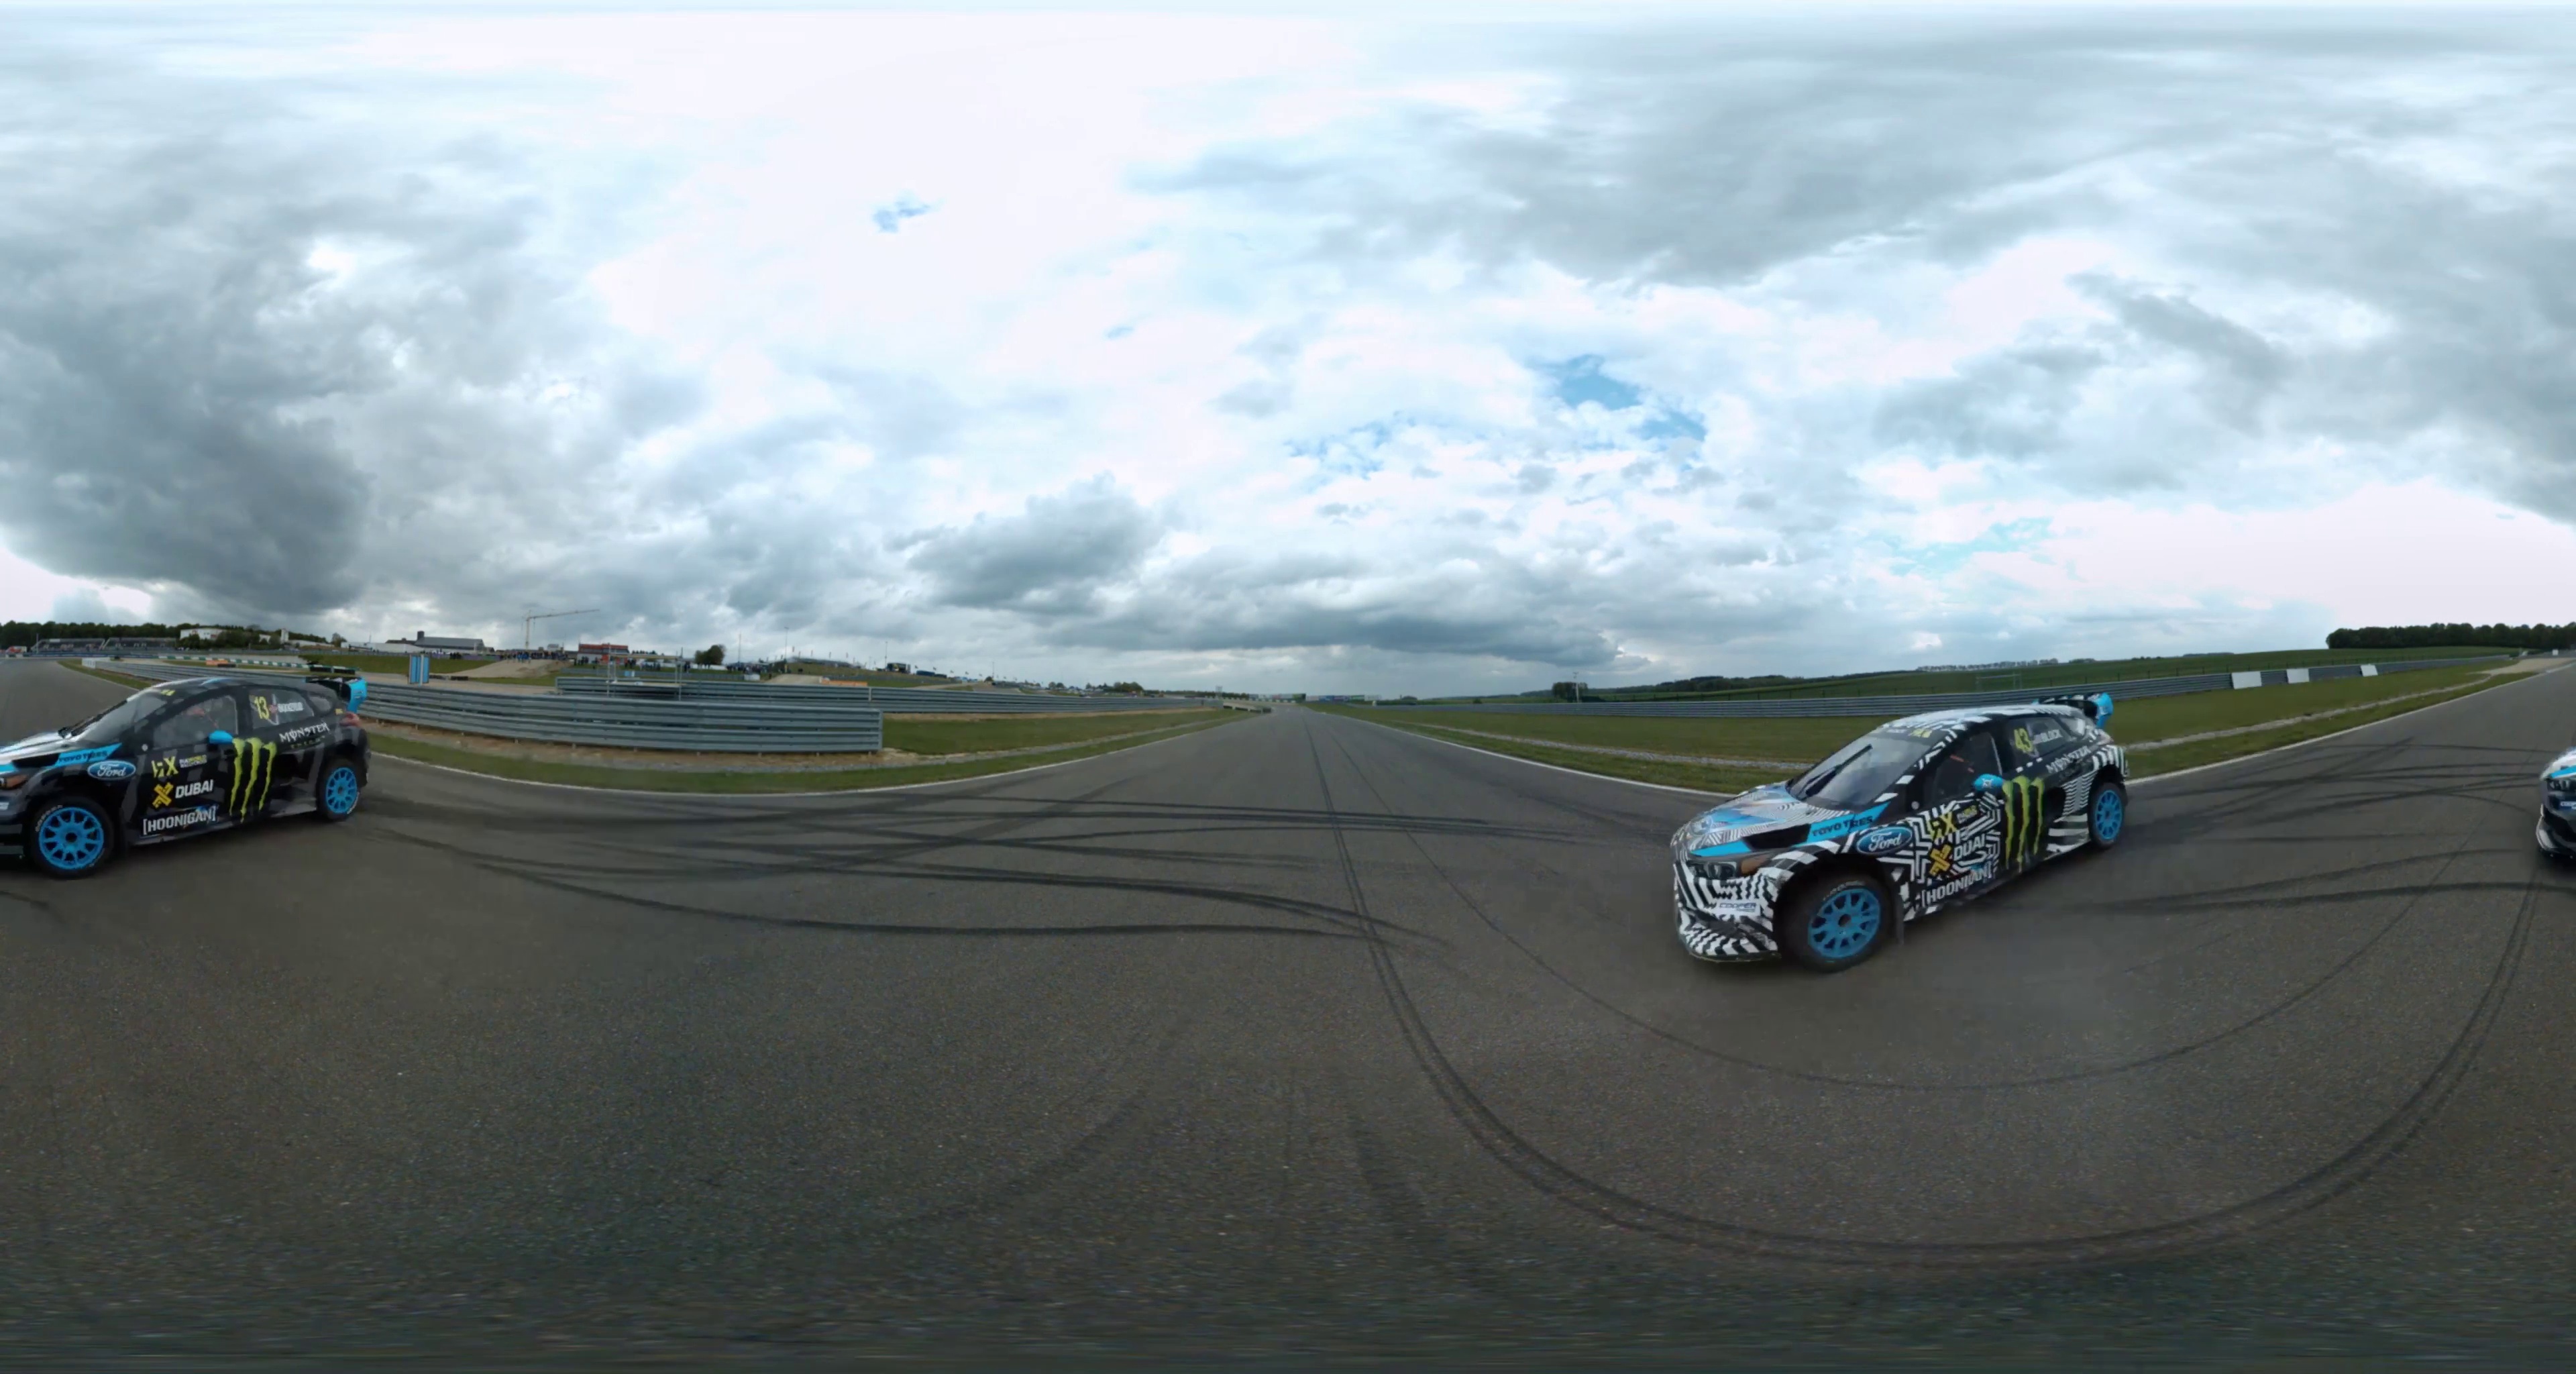
Referred object: Blue and white car

Referred object: turn slightly right to see the patterned rally car

Referred object: the car opposite the rally car on the left